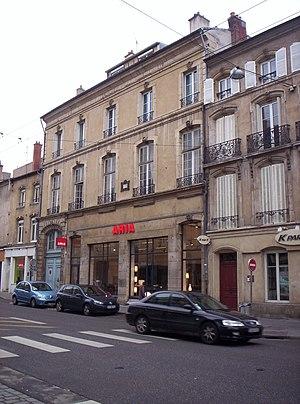
Ancien hôtel de Jean de Lavaulx au 114 rue Saint-Dizier
Jean Charles François de Lavaulx de Vrécourt est le fils de Charles de Lavaulx de Vrécourt, officier de cuirassiers de l’armée impériale autrichienne et d’Agathe Joly de Morey. Il est issu d’une famille de la noblesse lorraine. Officier lorrain puis français, il compte dès son plus jeune âge parmi les courtisans de la cour de Lunéville et est titulaire d'une charge de chambellan du roi de Pologne. Il épouse une française d'origine noble, Marie-Madeleine de Pechpeyrou de Comminges de Guitaut.